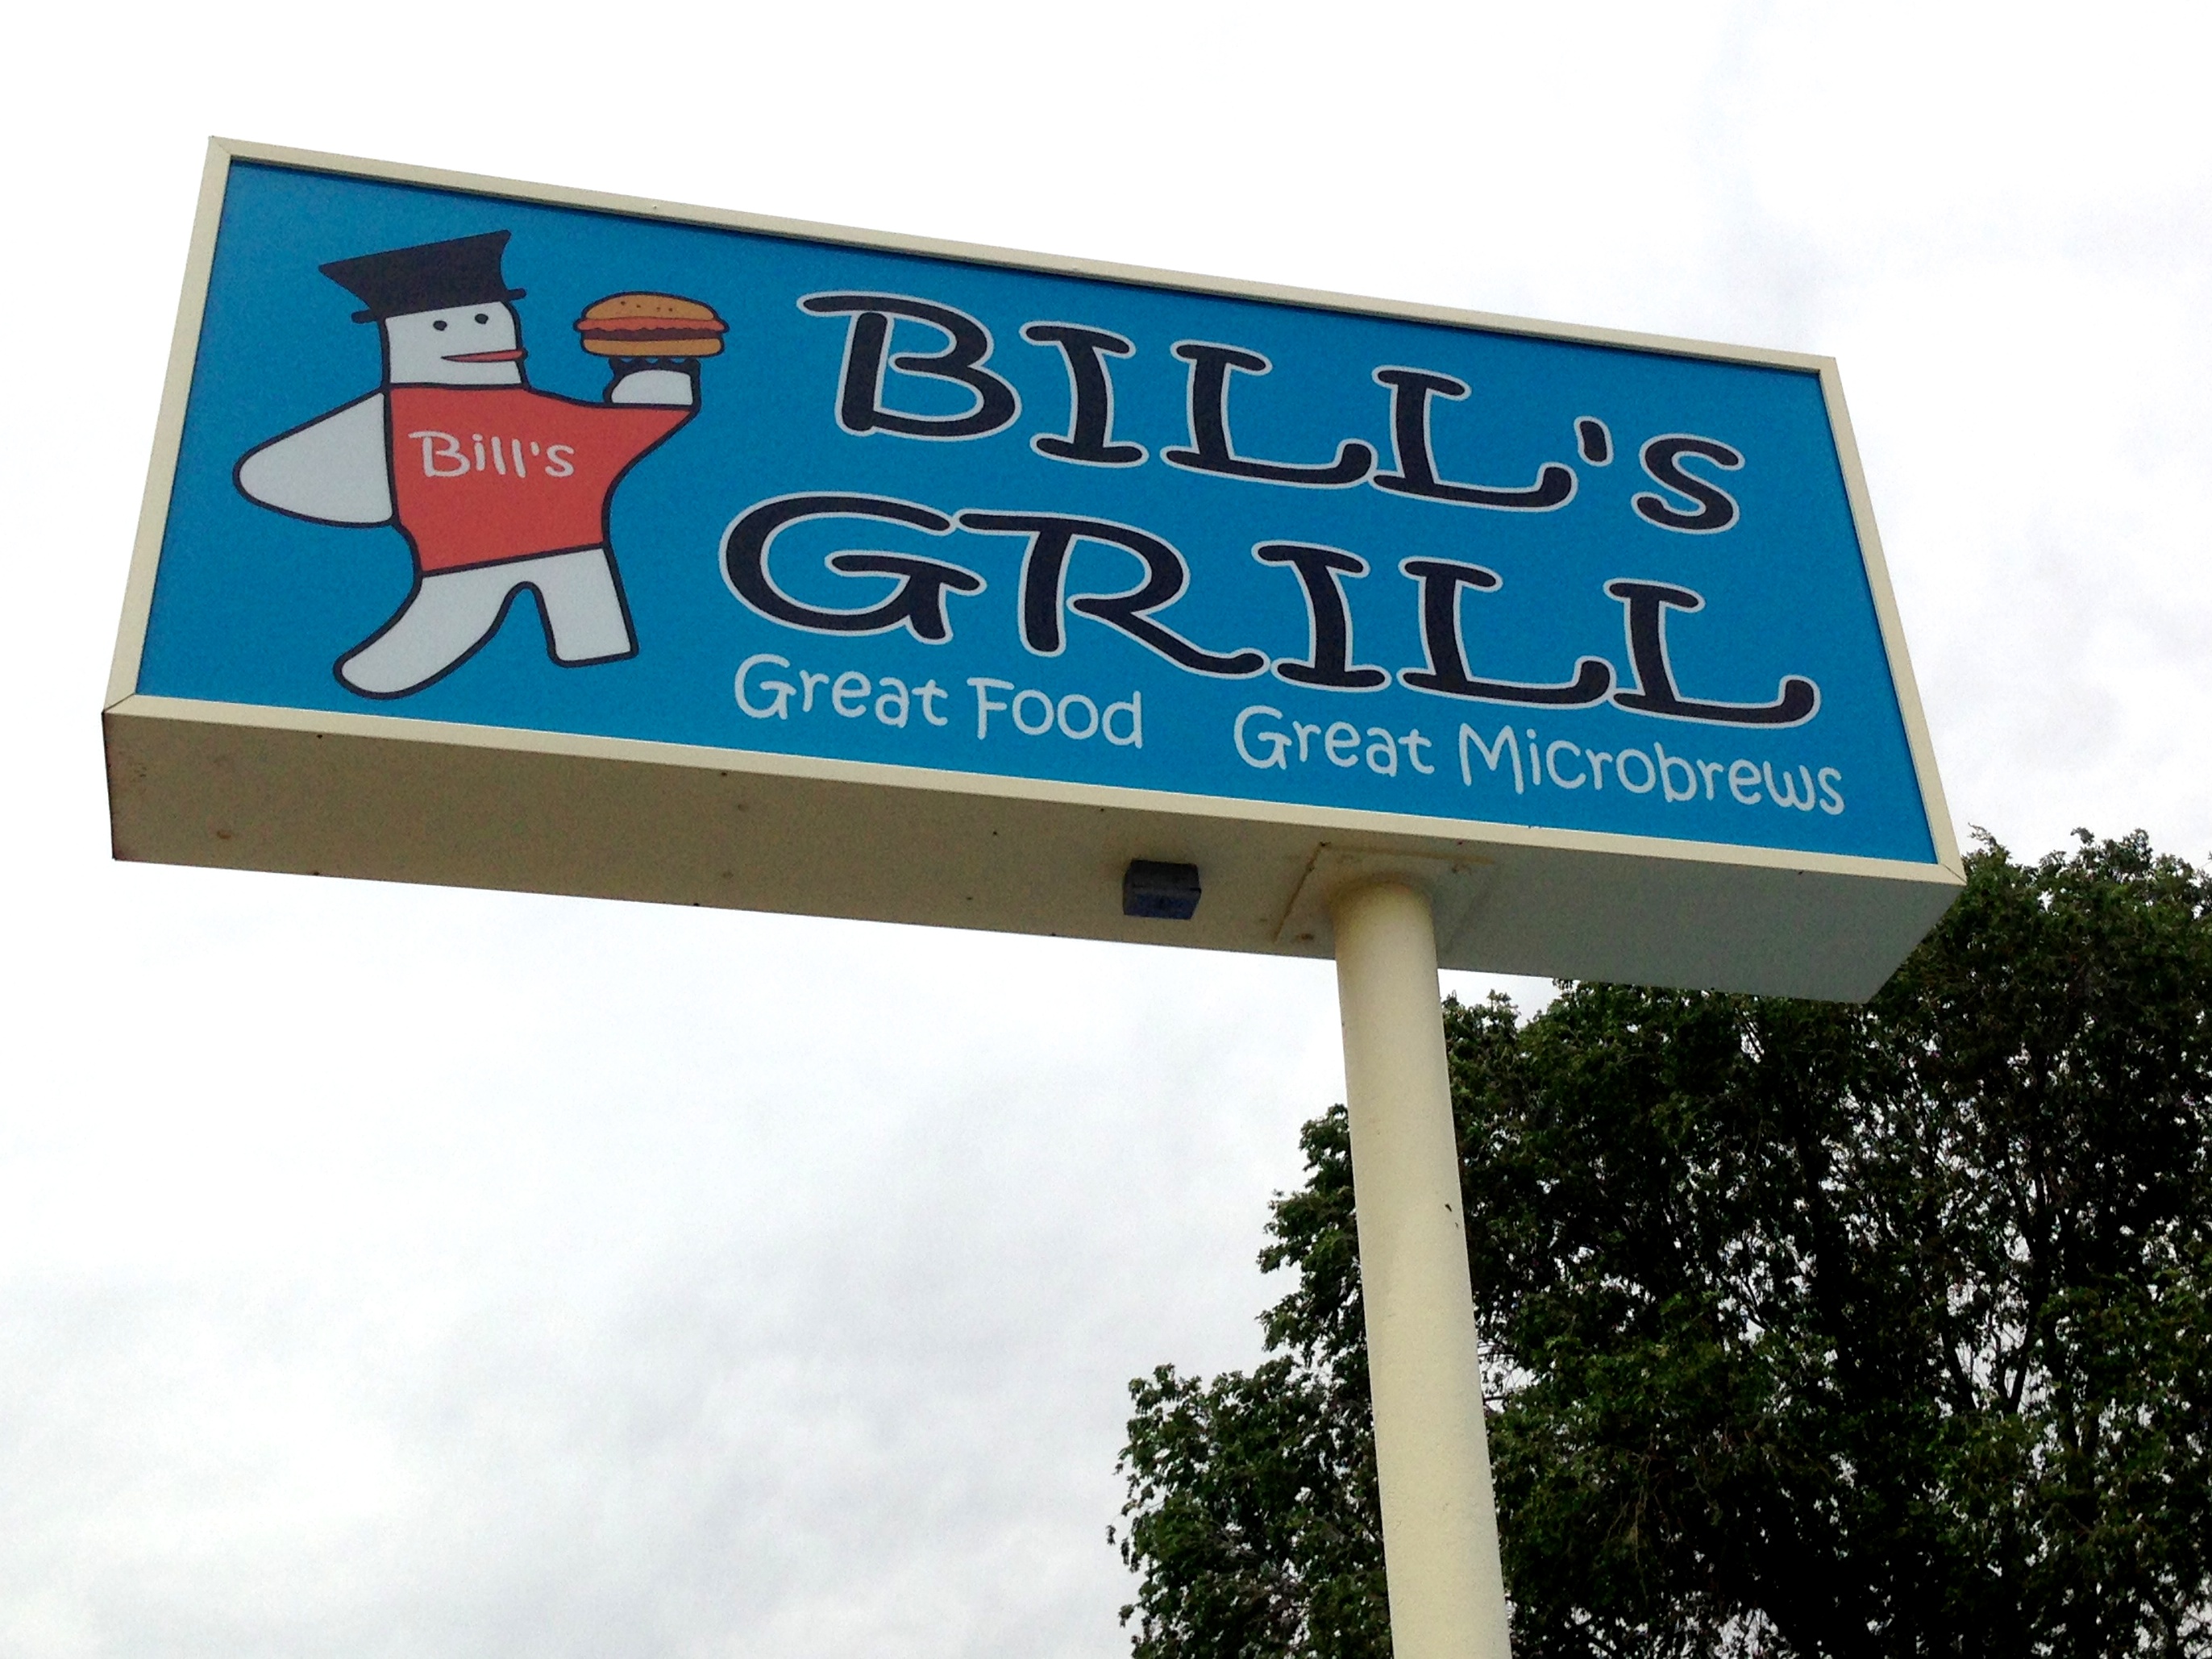
advertising, sign, banner, street sign, signage, brand, traffic sign